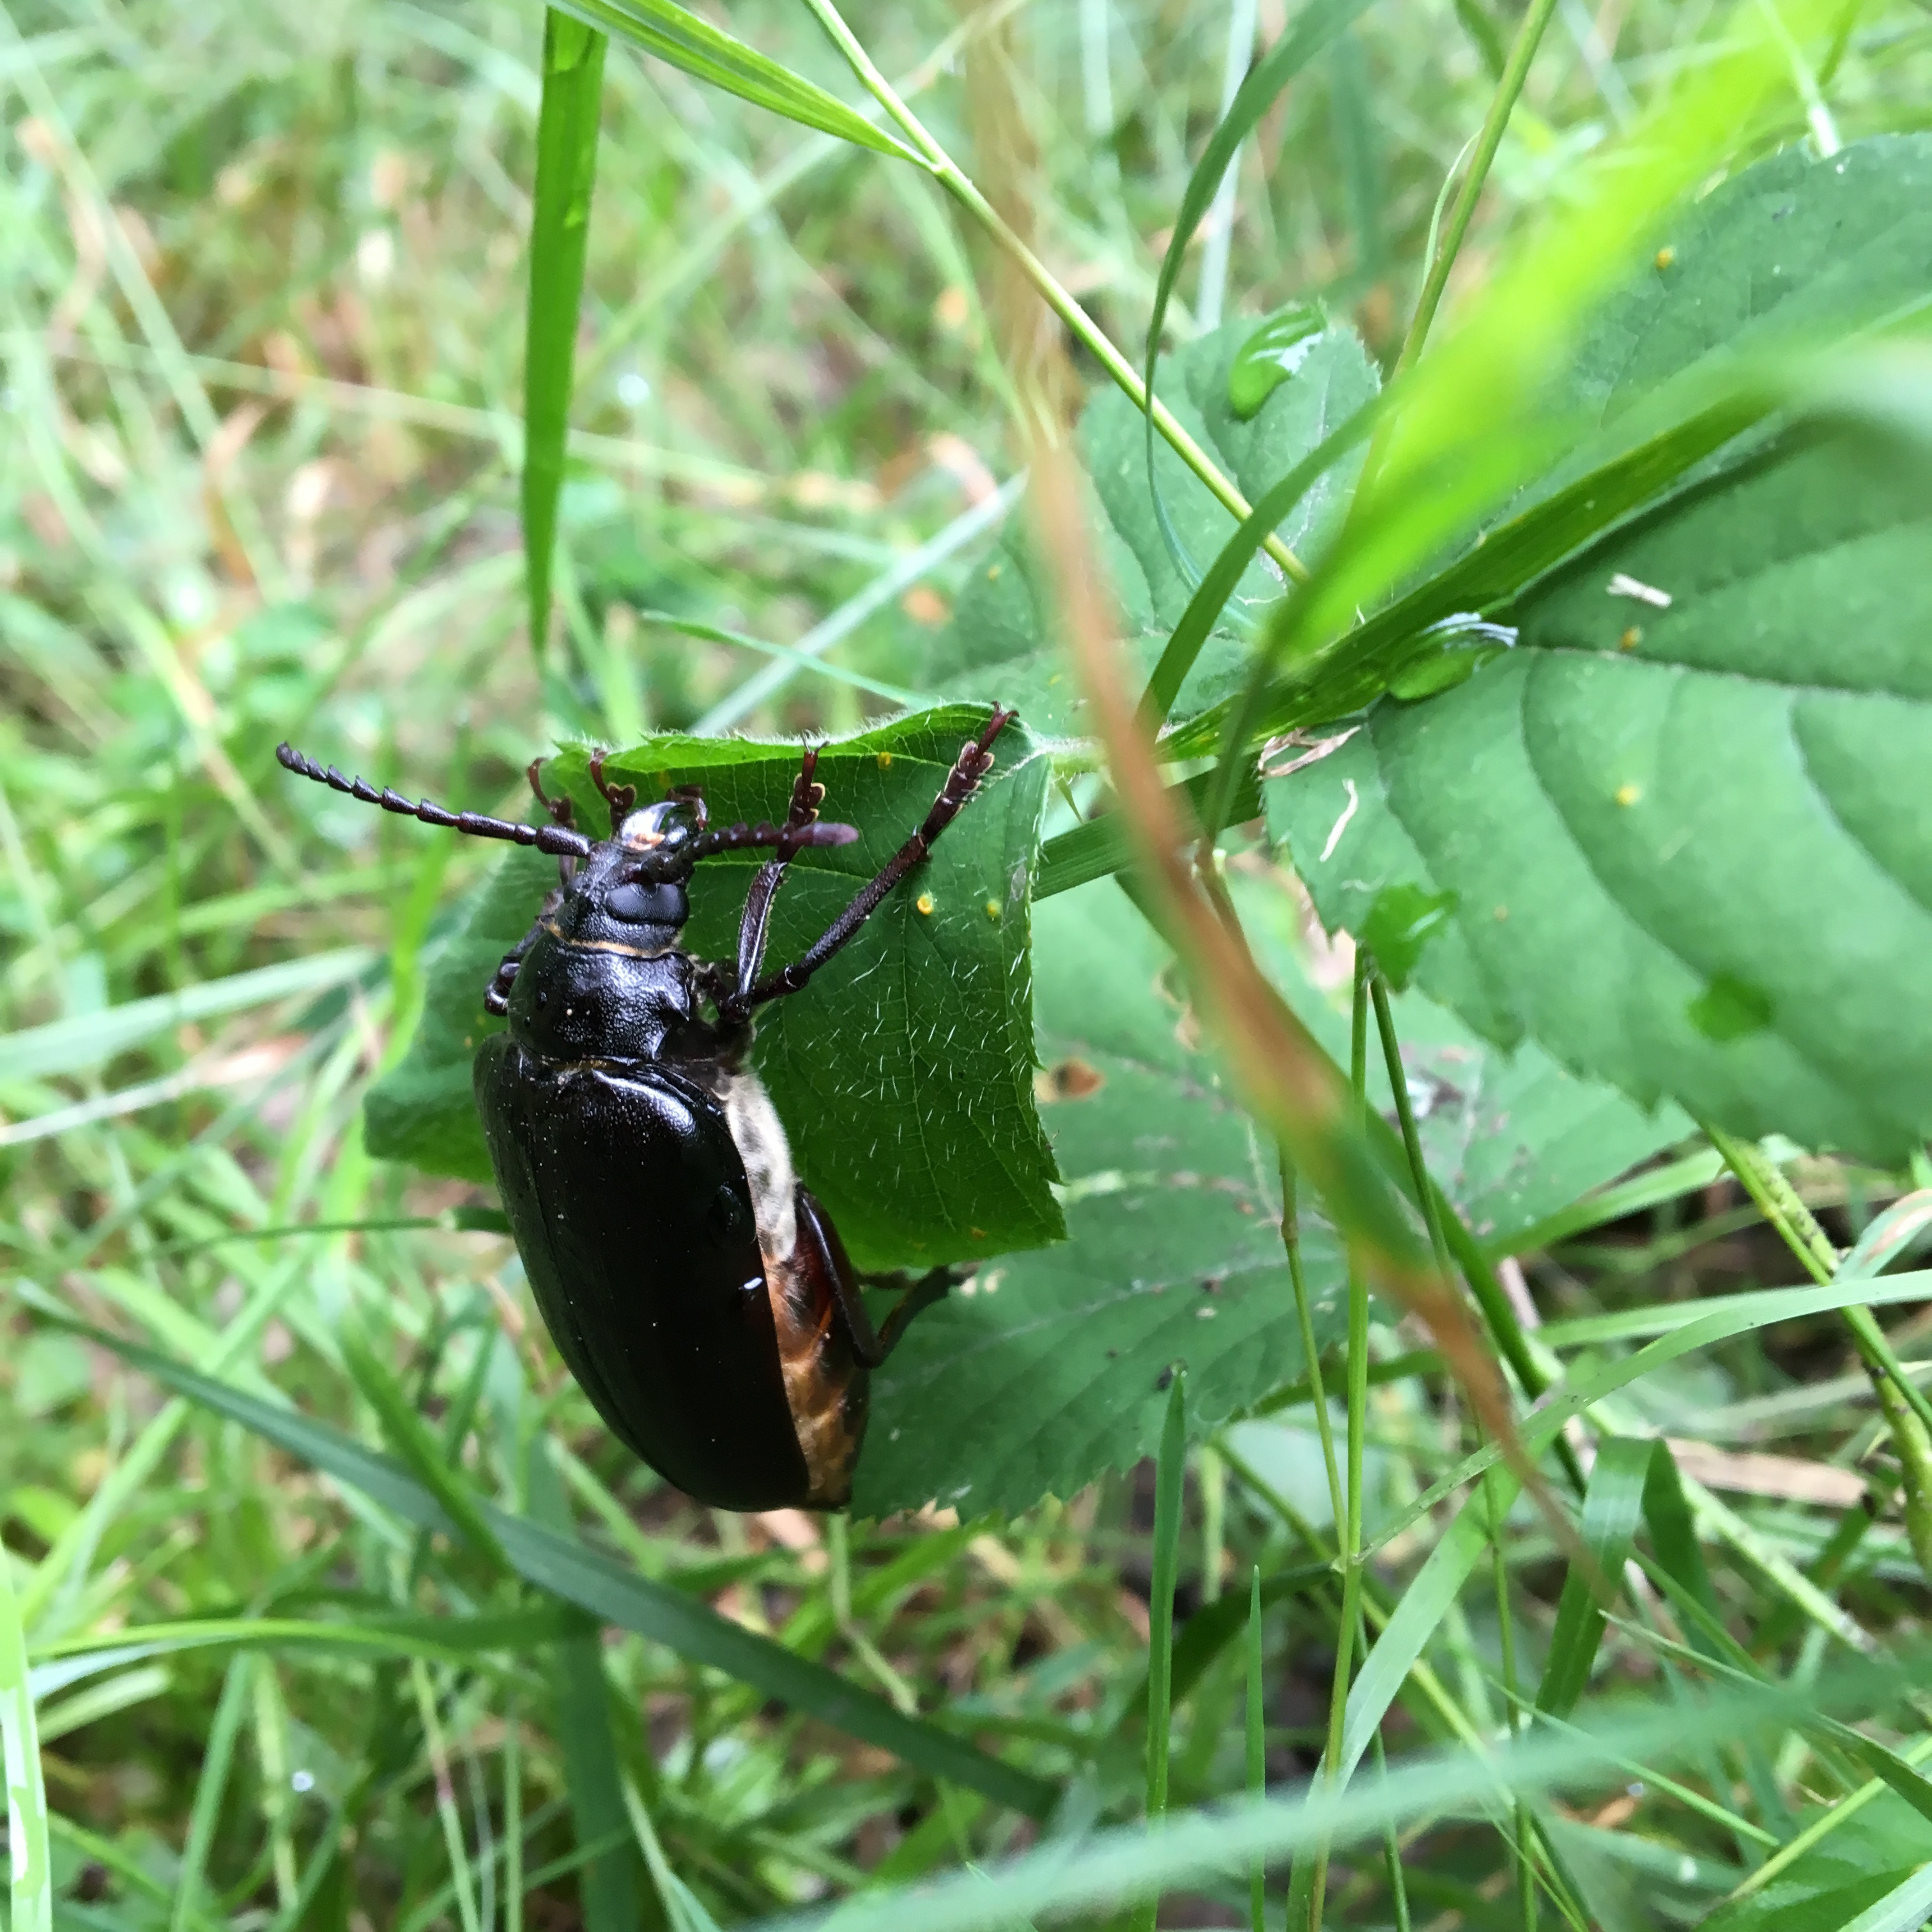
grass, flower, wildlife, green, insect, botany, fauna, invertebrate, close up, beetle, macro photography, arthropod, leaf beetle, chrz szcz, robak, dyl garbarz, owad